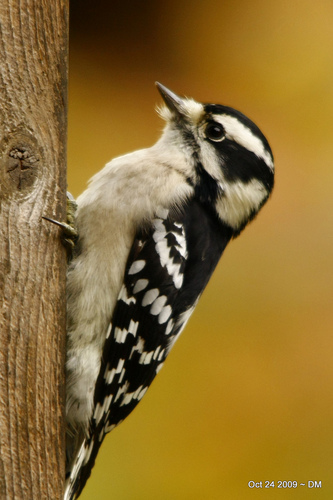
this bird has a white eyebrow and black crown and cheek patch. the wings are black with white wingbars and the belly and breast are white.
the bird has a white belly, a white breast, black nape, and black and white striped cheeks and wings.
a small white-bellied bird with black and white details on its wings and head.
this bird is black with white on its chest and has a long, pointy beak.
this bird has a black head with white stripes, white belly and flank, and its wings are black with white dots and stripes.
this bird has wings that are black and white and has a white bellythe bird has a white lower body, and black upper body with checkered wings a striped head and black eyes.
this small bird has a white abdomen and black and white colored wings with a very tiny beak.
a small bird with a white belly, breast, throat and black wings with white spots.
this is a mostly white bird with a black and white striped head and a white breast and neck.
Species: Downy Woodpecker